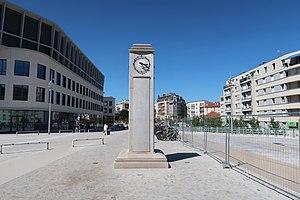
Parvis Colonel-Arnaud-Beltrame la gare de Versailles-Chantiers (Yvelines).
Le quartier des Chantiers est un quartier de Versailles, dans le département français des Yvelines. Le quartier est situé au sud de l'avenue de Paris et à l'est du quartier Saint-Louis.
La gare de Versailles-Chantiers est une gare ferroviaire française de la ligne de Paris-Montparnasse à Brest et de la ligne de la grande ceinture de Paris, située sur le territoire de la commune de Versailles, quartier des Chantiers, dans le département des Yvelines, en région Île-de-France.